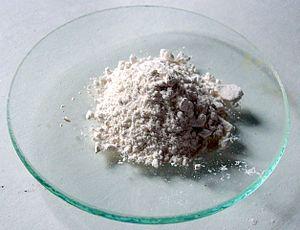
Le peroxyde de baryum est le composé chimique de formule BaO₂. Ce solide gris-blanc est l'un des peroxydes inorganiques les plus communs. Le peroxyde de baryum est un agent oxydant, qui est utilisé pour le blanchiment des textiles. Il est utilisé dans les feux d'artifice comme oxydant, et il produit aussi une couleur verte vive, comme tous les composés du baryum.
Le procédé Brin est un procédé obsolète de production d'oxygène à échelle industrielle utilisant la réversibilité de la réaction de formation du peroxyde de baryum à partir de l'oxyde de baryum. Ce dernier forme en effet le peroxyde vers 500 à 600 °C au contact de l'air et le peroxyde se décompose au-dessus de 800 °C en oxygène et oxyde initial :